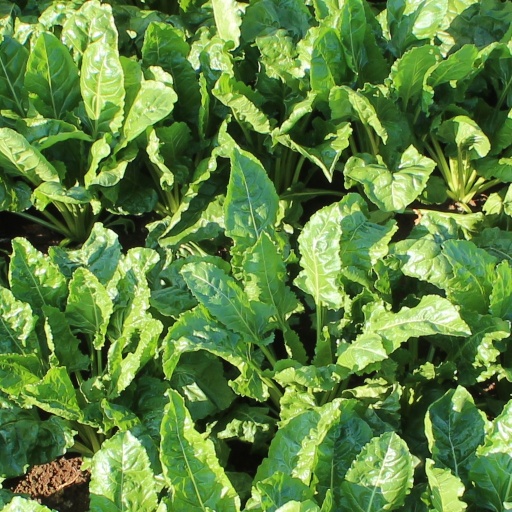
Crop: sugar beet